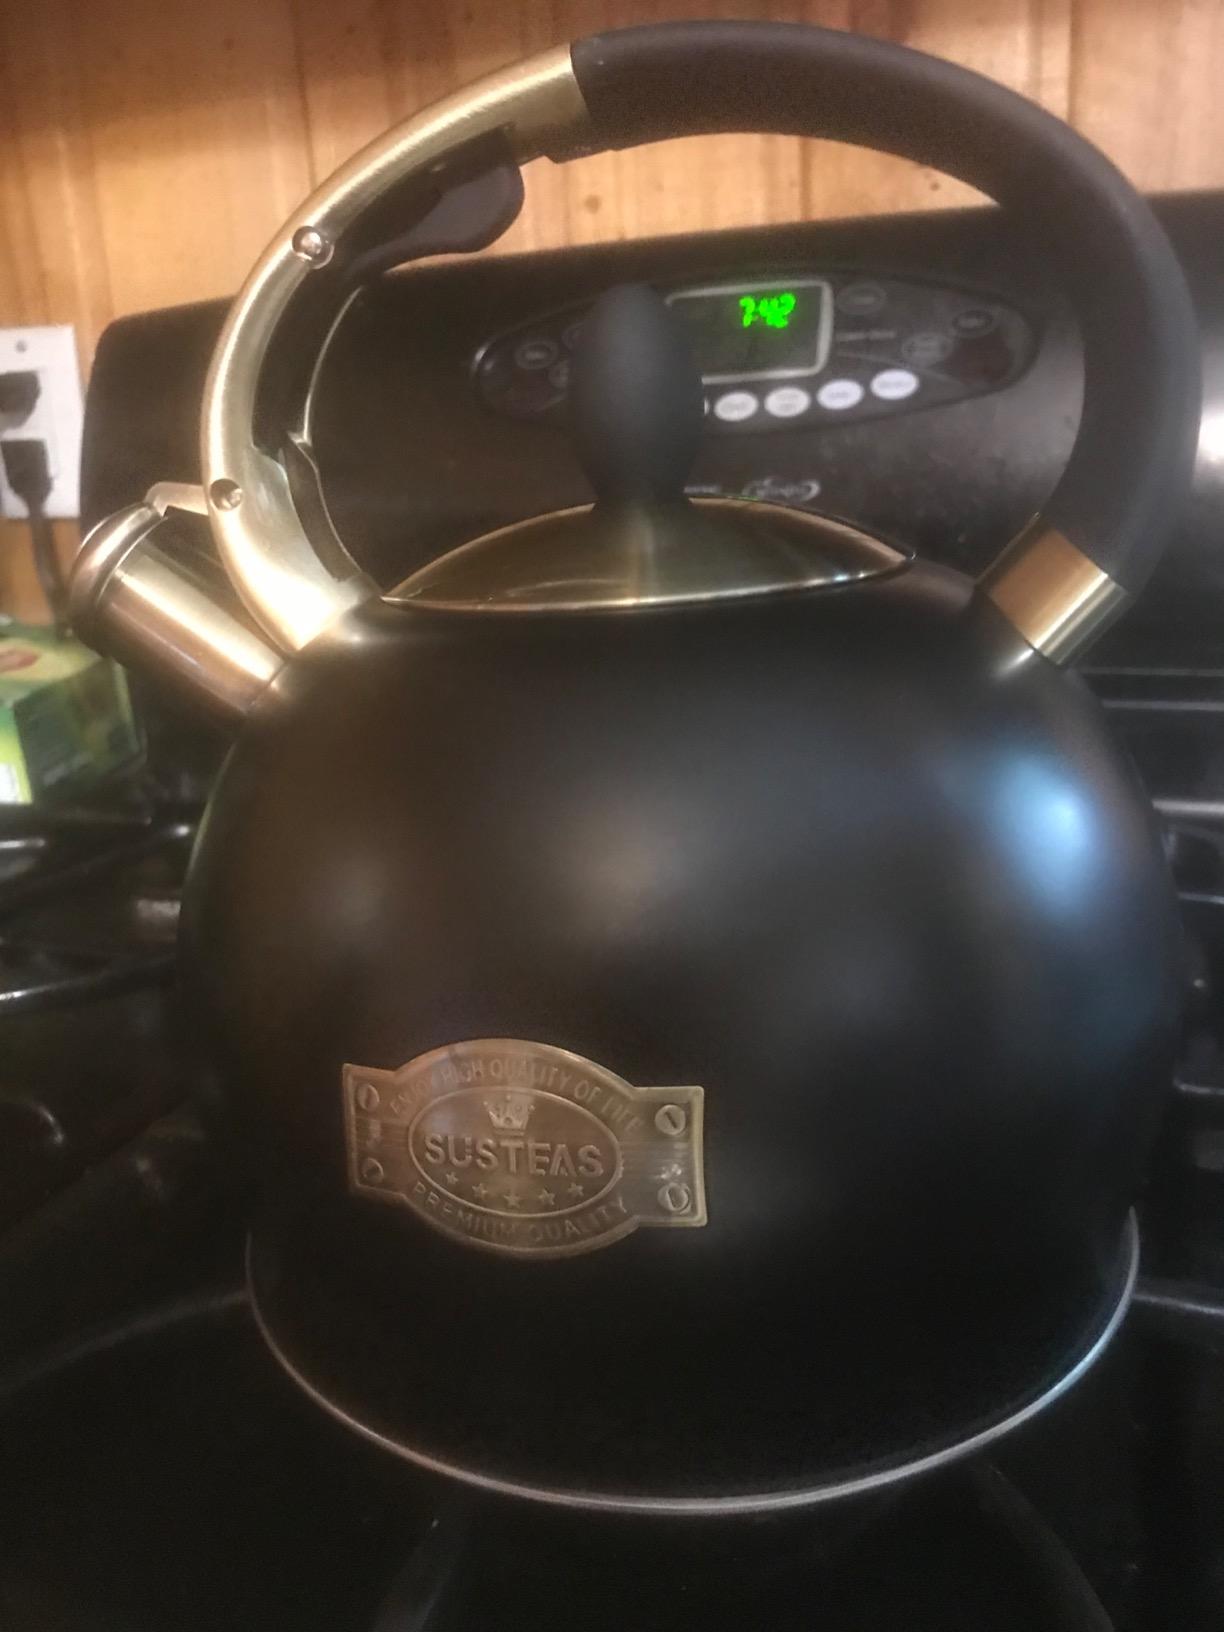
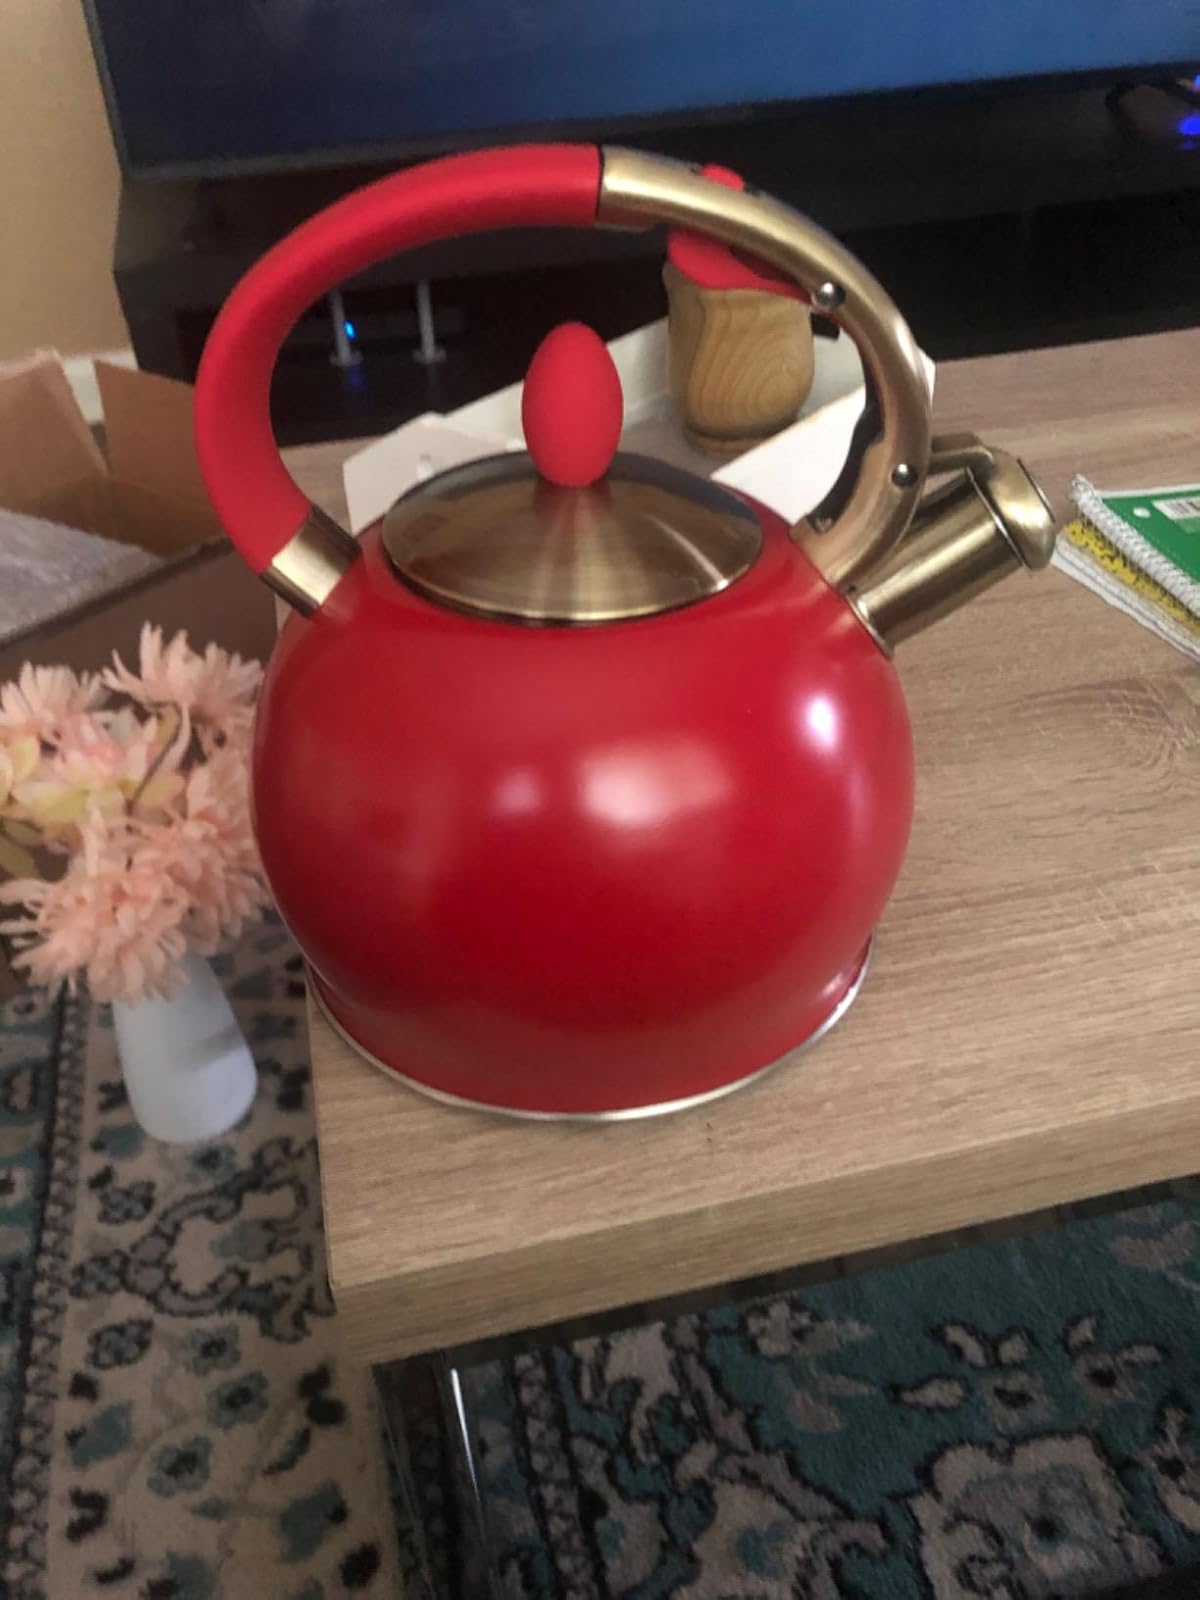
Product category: items_kettle
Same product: no